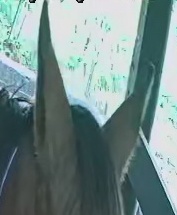
Face region: ears (position_of_ears)
Pain indicator: obviously_present